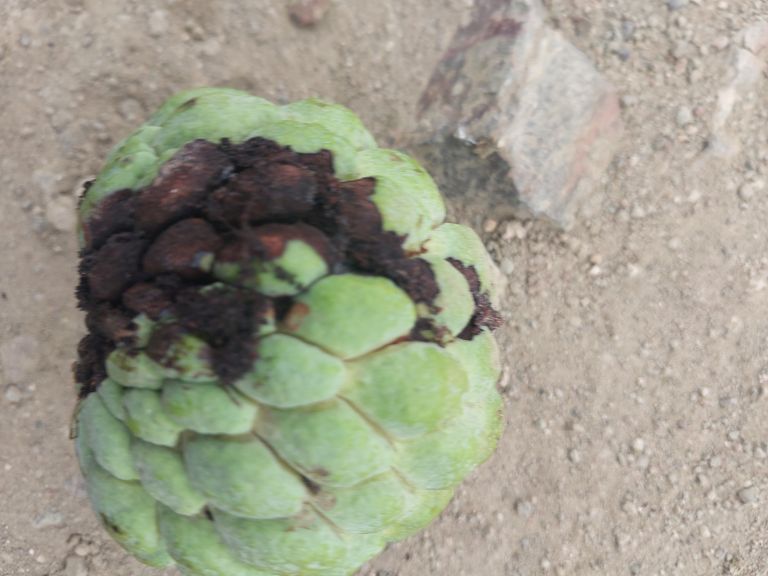
Disease label: Diplodia Rot